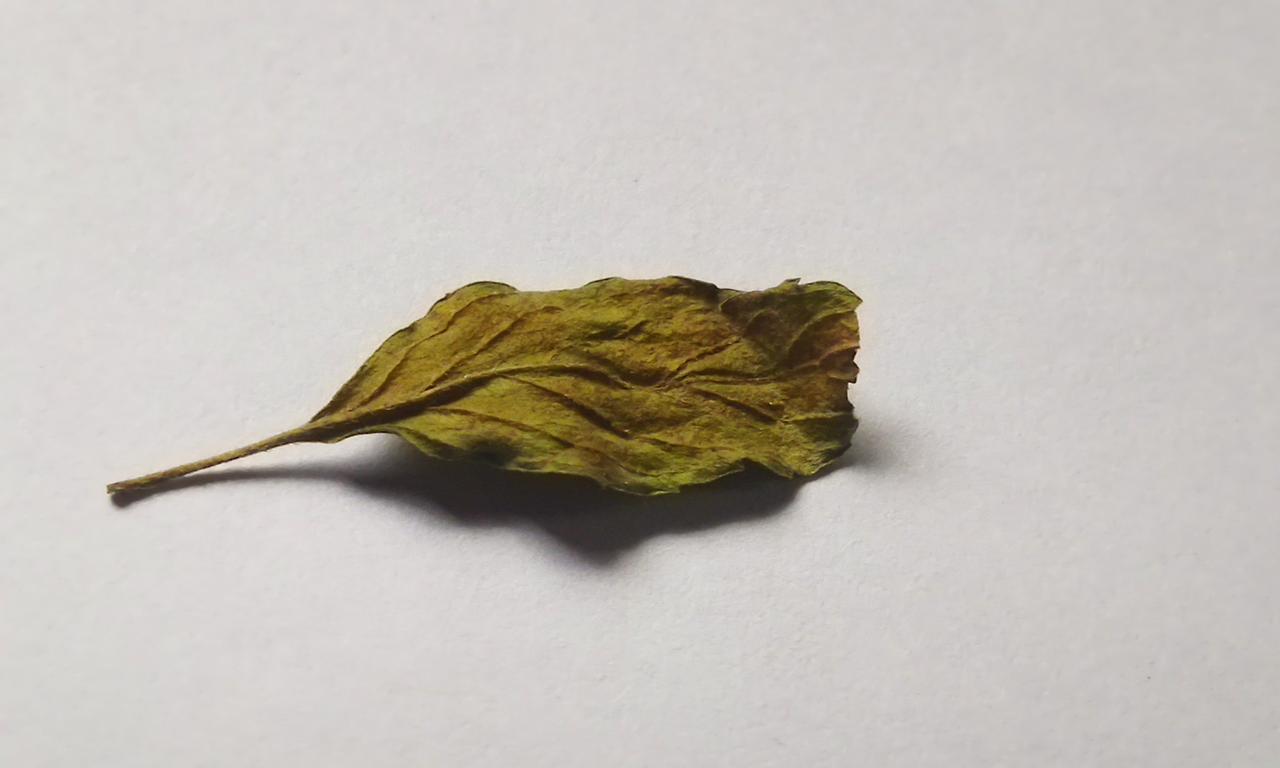
Label: Spoiled